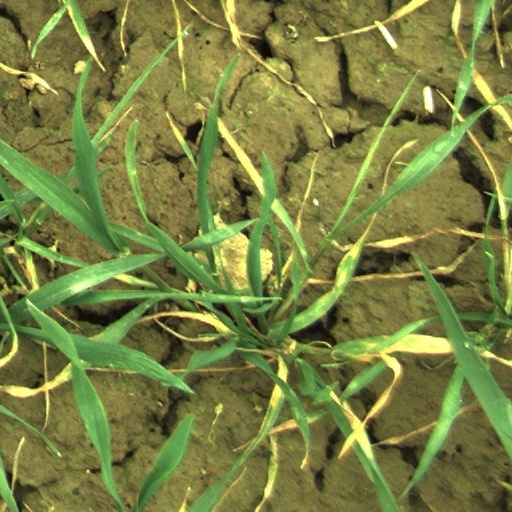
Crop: wheat